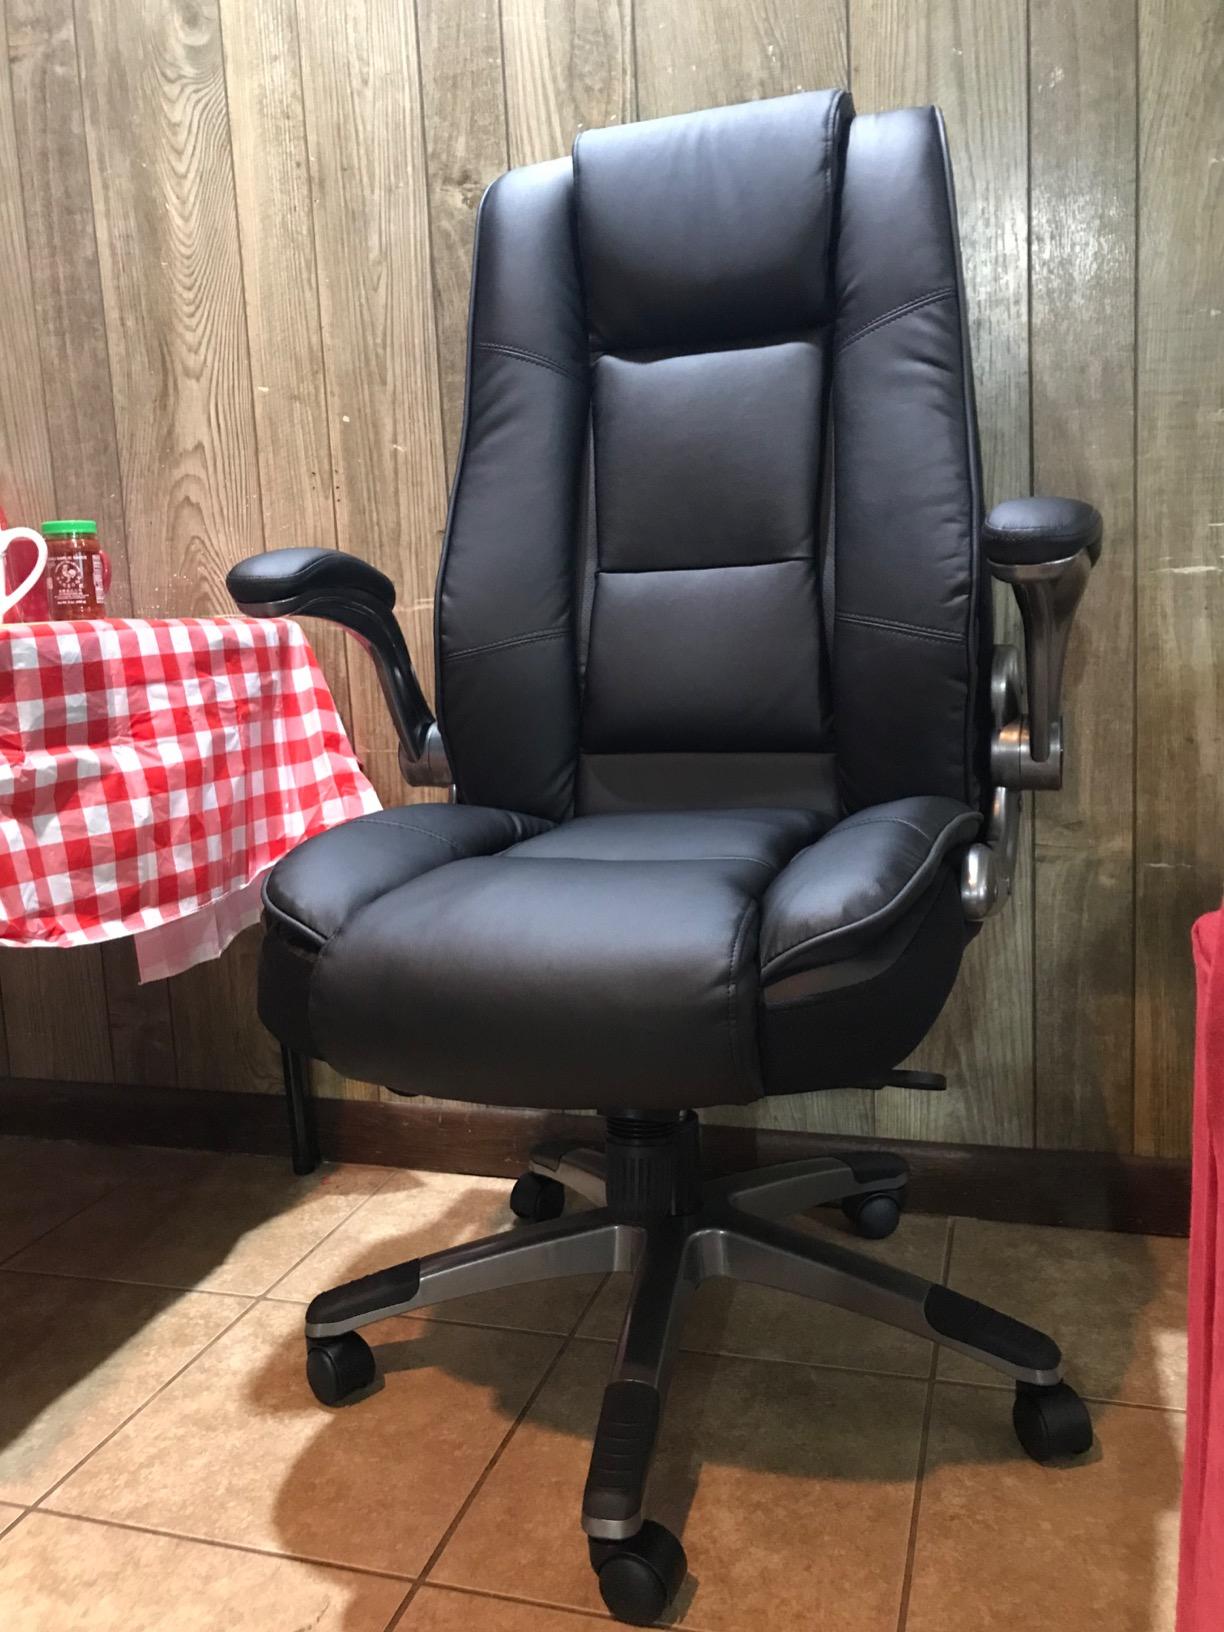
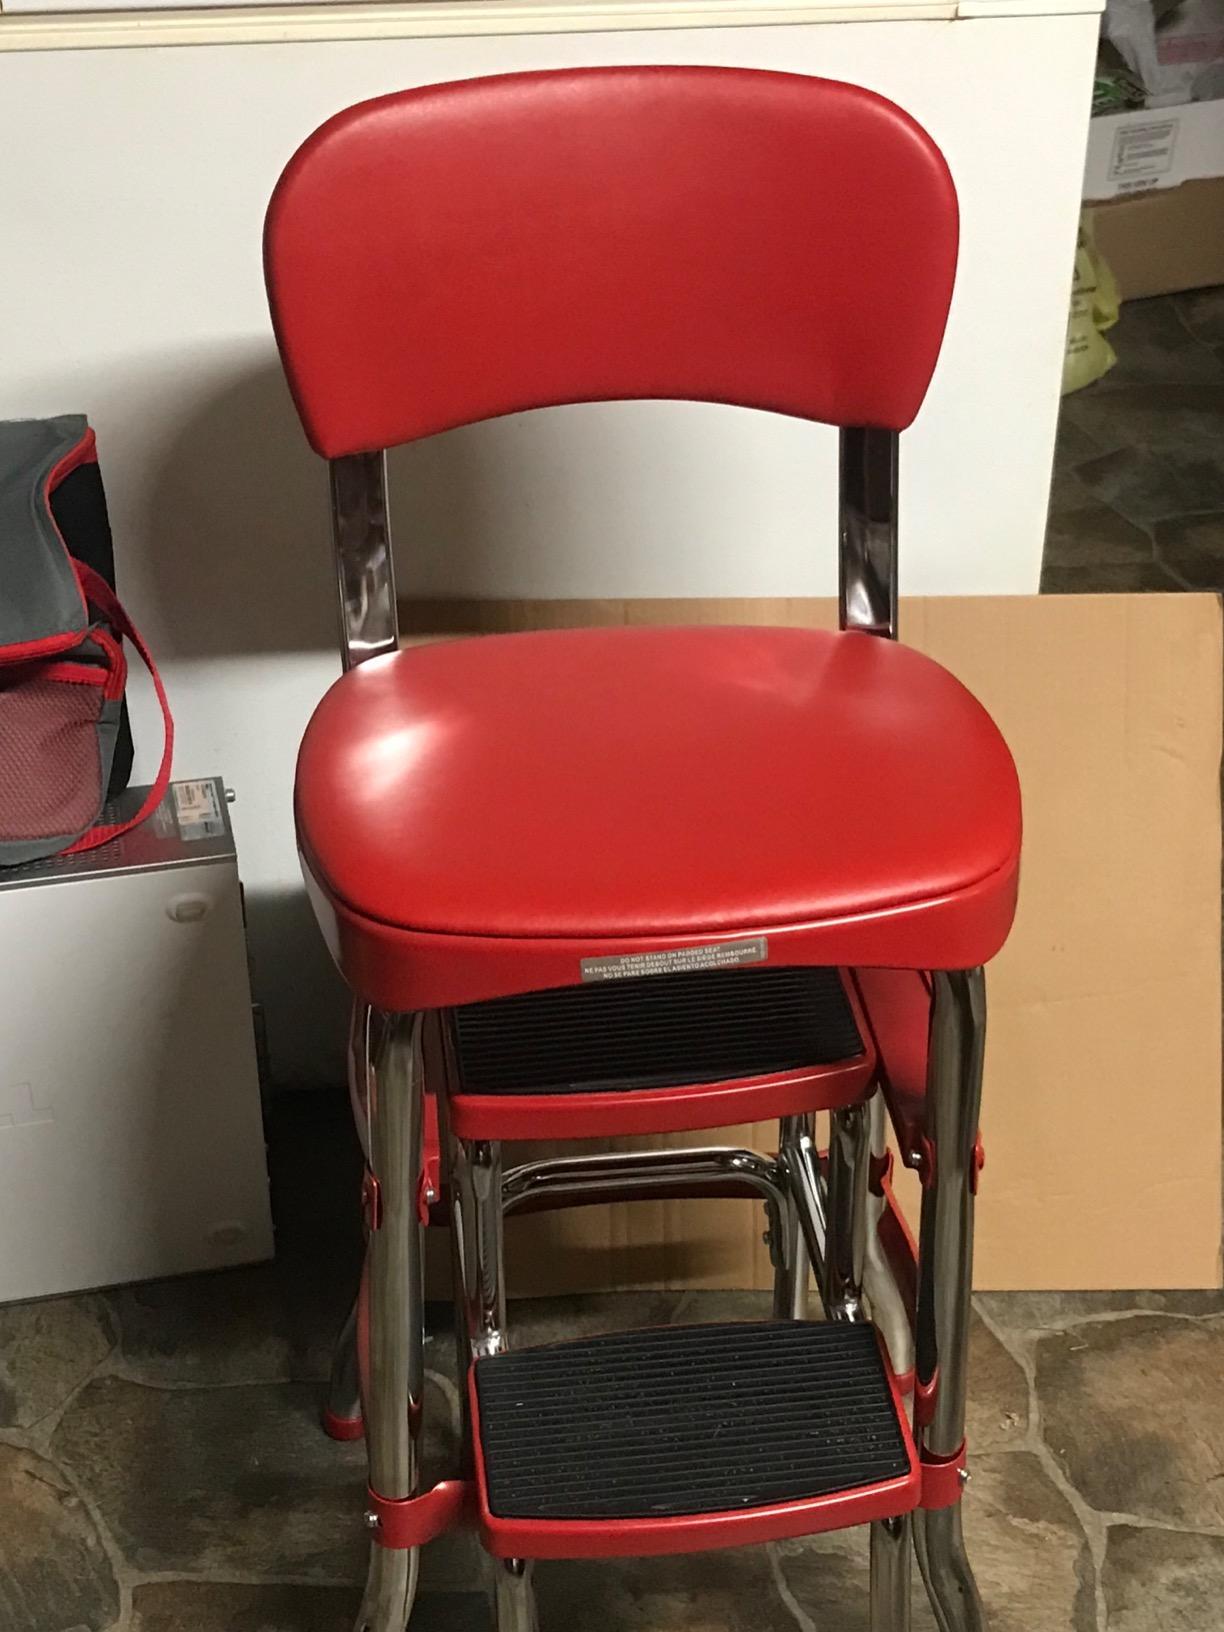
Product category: items_chair
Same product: no